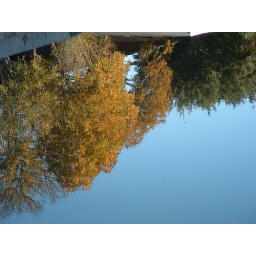
Reflection in the water of trees